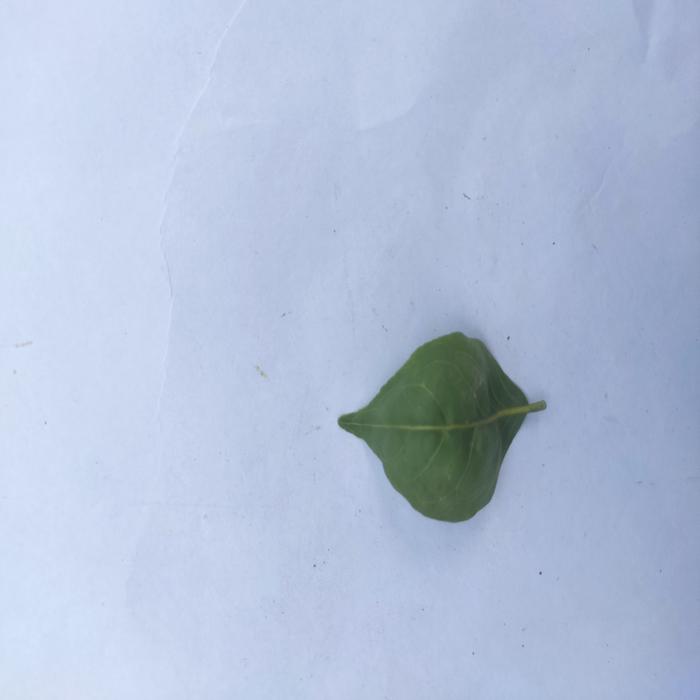
Crop: Aegle Marmelos
Leaf condition: Leaf_Curl